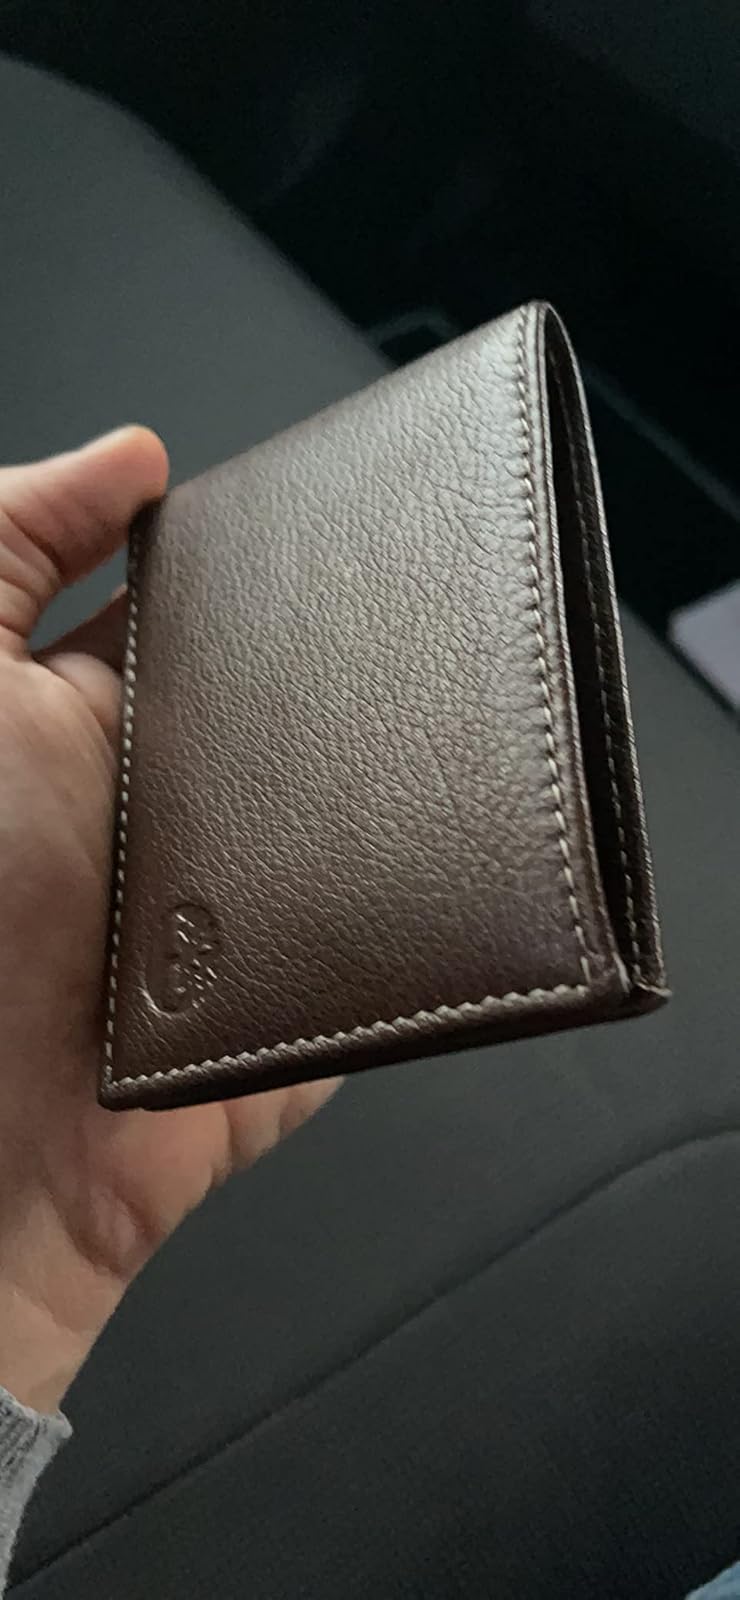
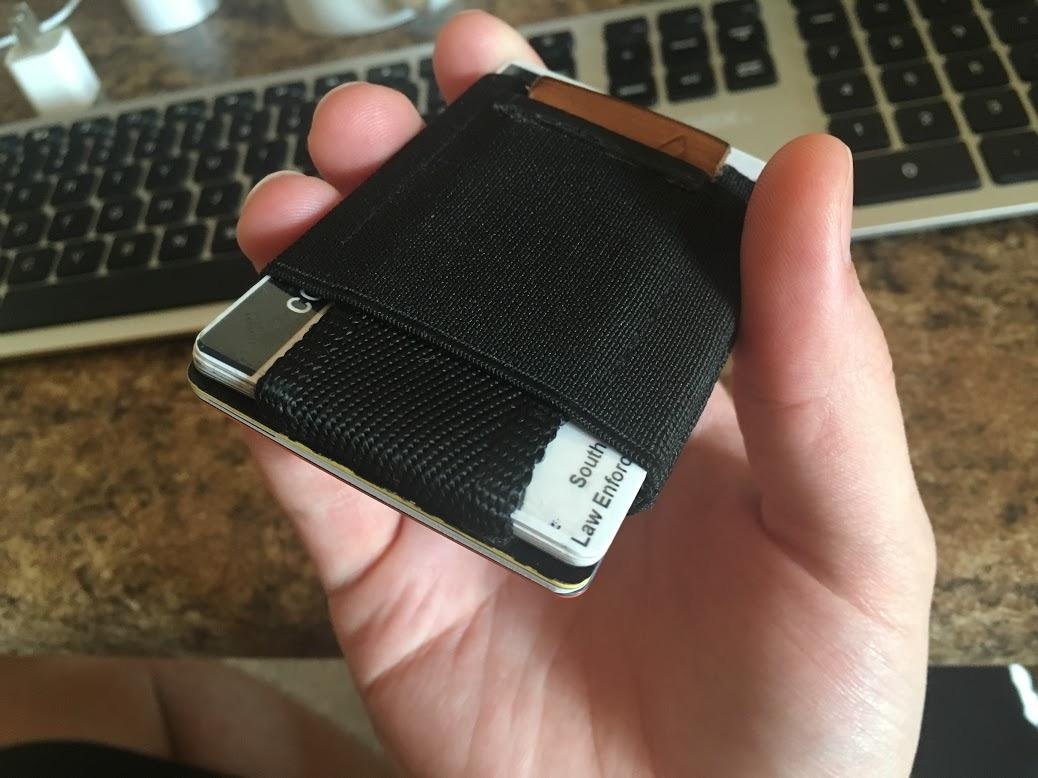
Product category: accessories_wallet
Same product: no